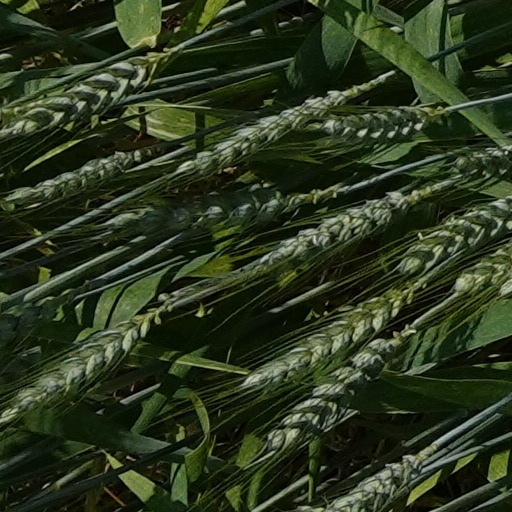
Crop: wheat